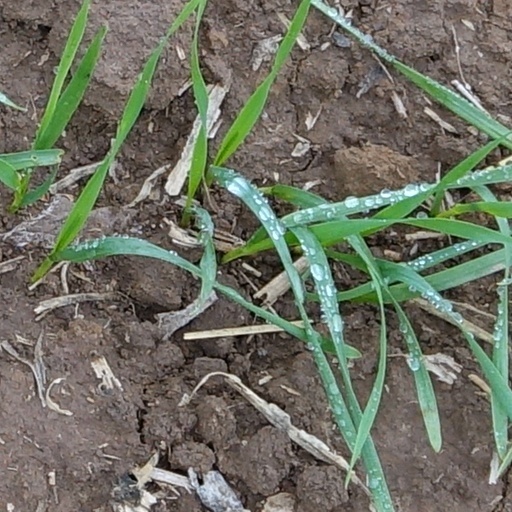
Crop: wheat